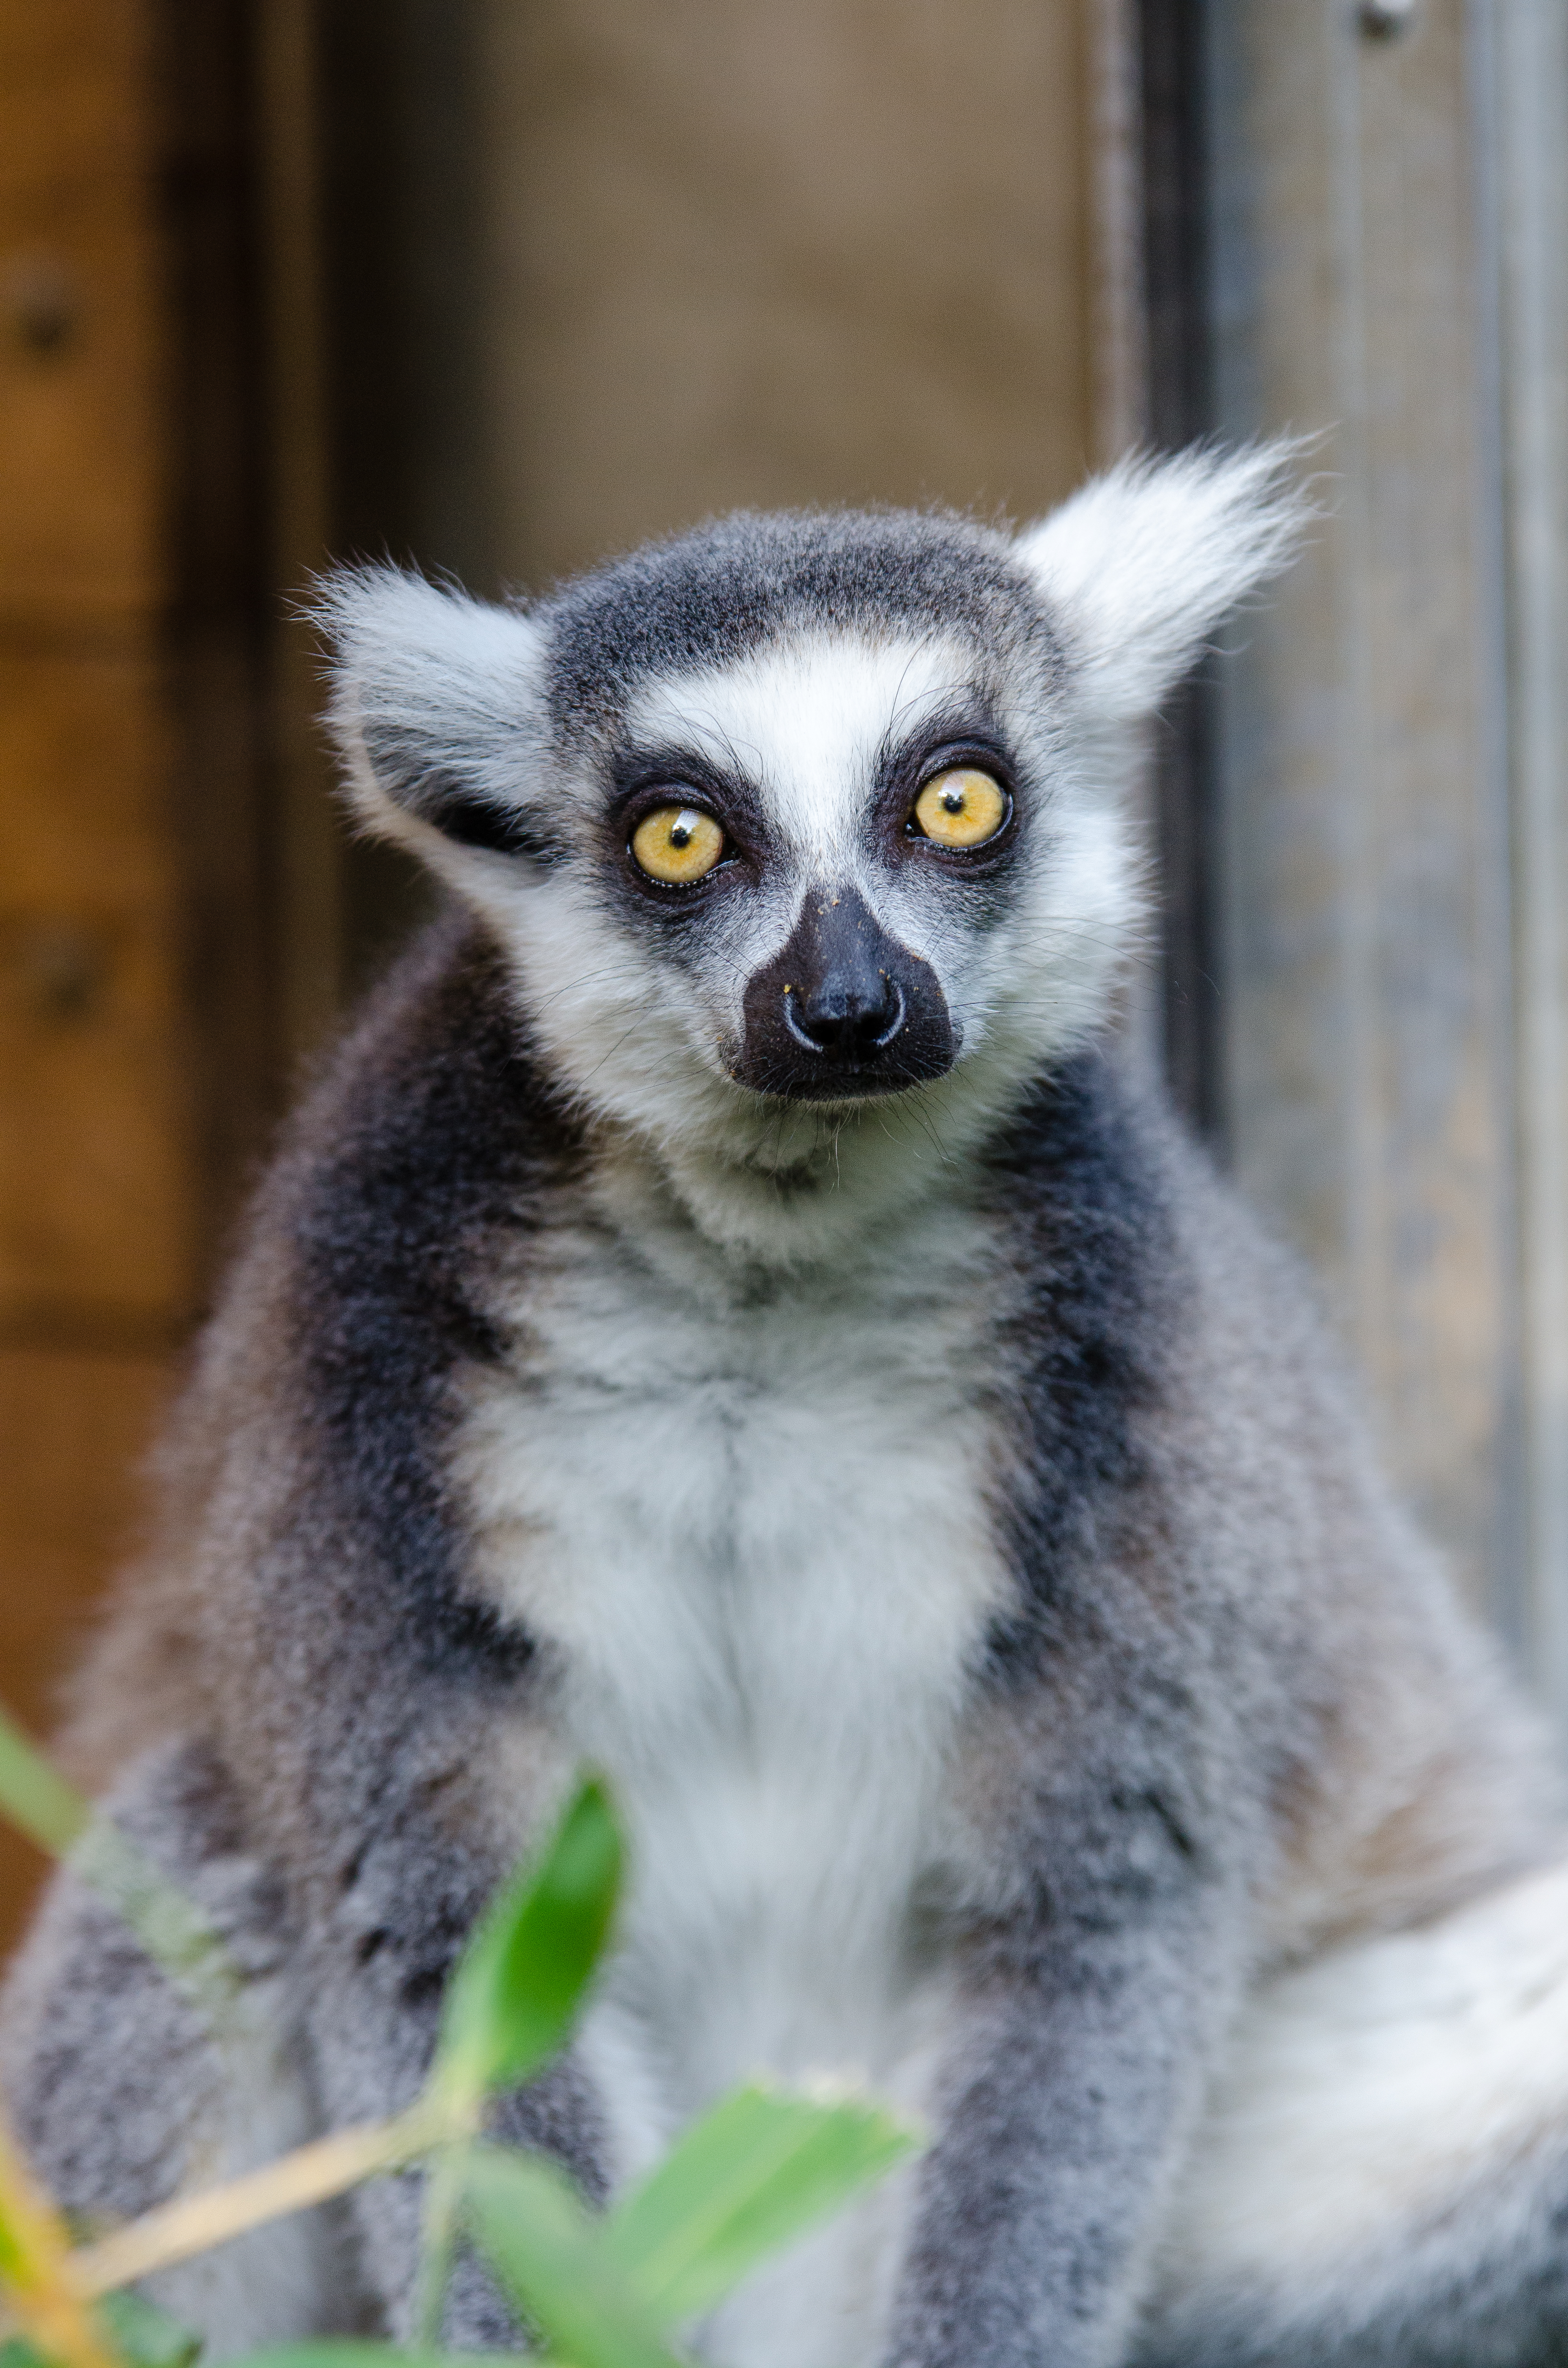
wildlife, zoo, mammal, fauna, primate, vertebrate, lemur, new world monkey